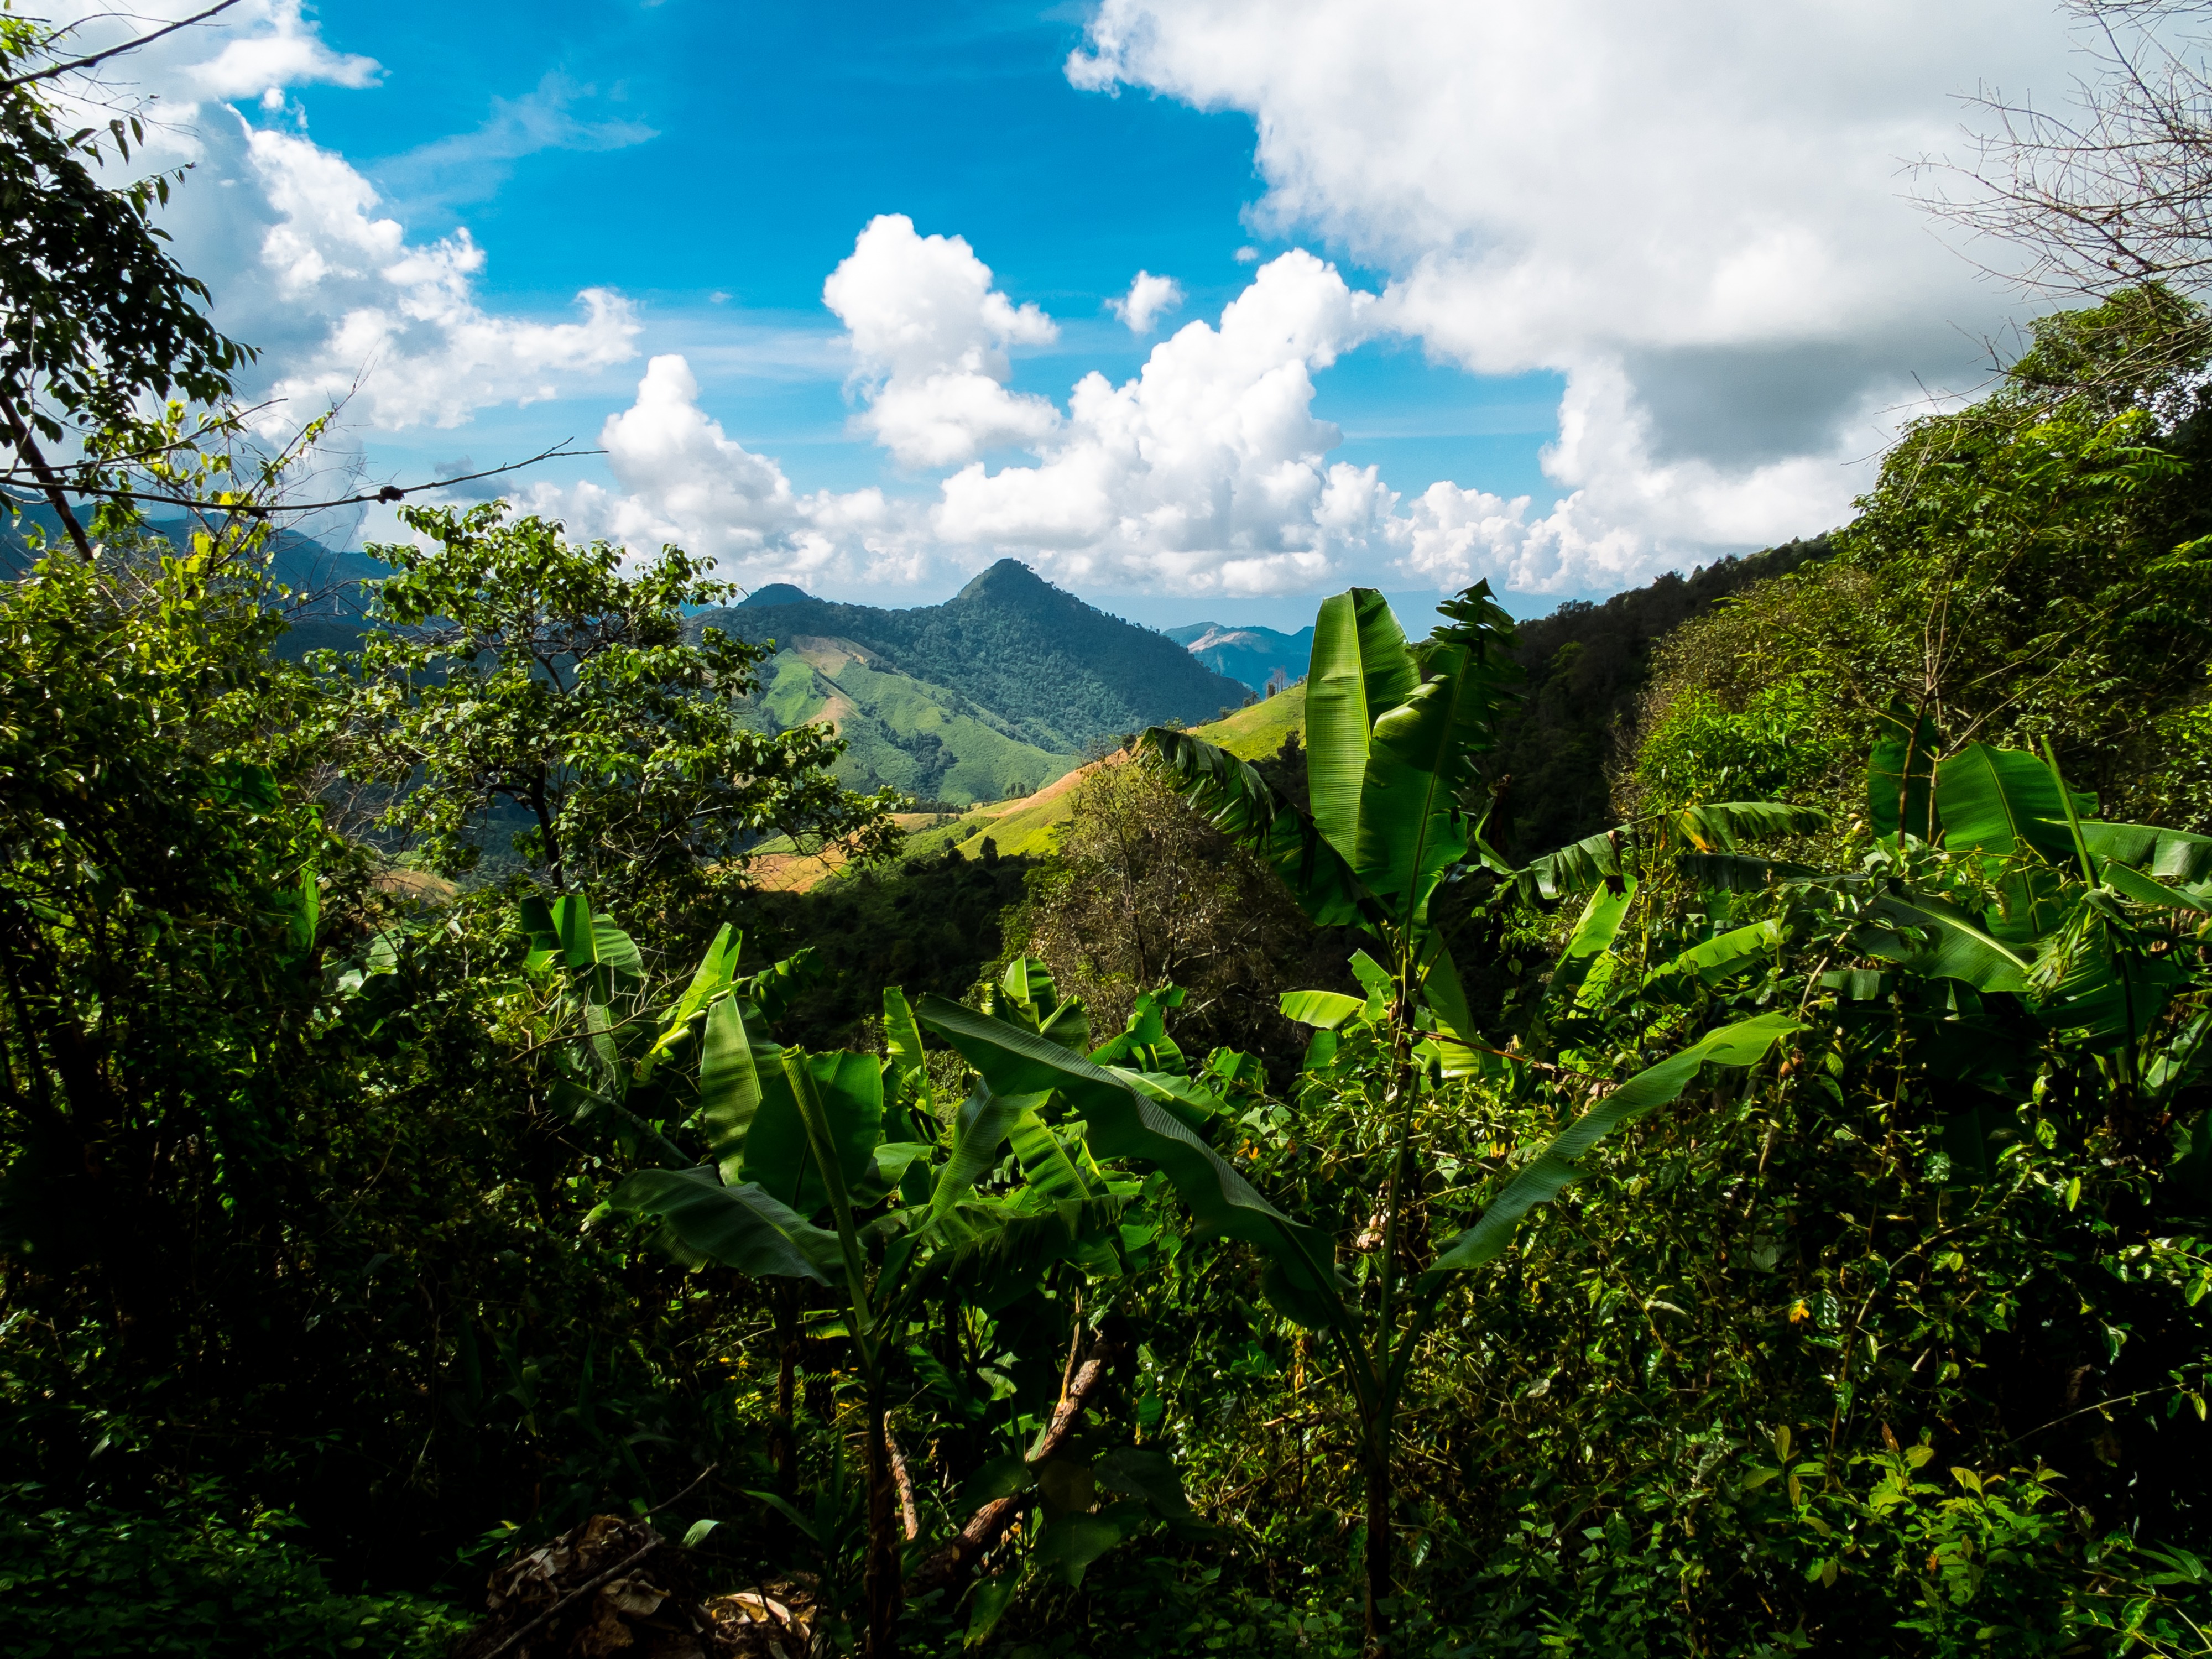
landscape, tree, nature, forest, grass, wilderness, mountain, sky, meadow, hill, flower, valley, mountain range, green, jungle, national park, flora, ridge, mountain landscape, mountains, vegetation, rainforest, plantation, woodland, habitat, tropics, ecosystem, morning sun, rural area, north thailand, natural environment, geographical feature, mountainous landforms